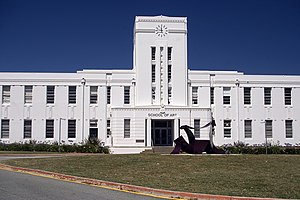
Australian National University
Universitetets kunstfakultet
Australian National University er et offentligt universitet beliggende i Australiens hovedstad, Canberra. I alt har universitetet 12.500 studerende og 3.600 videnskabelige ansatte.